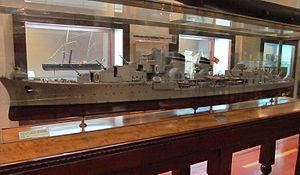
La maquette du croiseur español 'Méndez Núñez (1924-1963) au Museo Naval, Madrid.